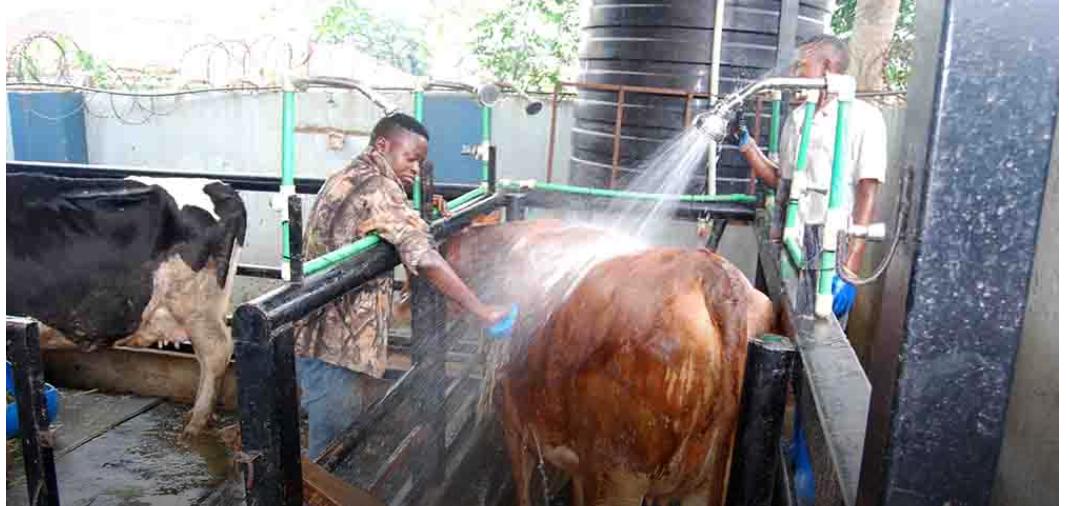
Hawa ni wanaume wawili wakulima wa uzalishaji wa maziwa ya ng'ombe. Wanaosha ng'ombe huyu ili aweze kuwa msafi na maziwa yao yaweze kuwa masafi na ng'ombe huyu akuwe na afya.